Oplophorus-luciferin 2-monooxygenase

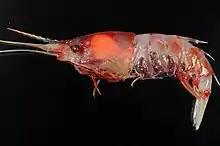
"Oplophorus gracilirostris"

The small protein subunit of OpLuc, 19kda, has an amino terminal peptide sequence that, when stimulated, signals the enzyme to bind to the coelenterazine, "Oplophorus luciferin" (the substrate) [3,7]. Shown in figure 1, the enzyme then oxidizes the coelenterazine in a water medium into the luminescent product, coelenteramide, and releases as a byproduct [2,3,7].